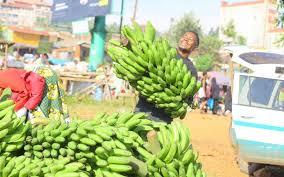
Hapa kuna watu kadhaa. Mmoja hapa karibu akiwa anaonekana kuwa akibeba ndizi kubwa zikiwa zime zikiwa pamoja. Huku chini kuna ndizi kadhaa zikiwa pamoja huku wengine kuna gari zikiwa zimefungwa zimefungua mlango wake na zinawekwa hizo.